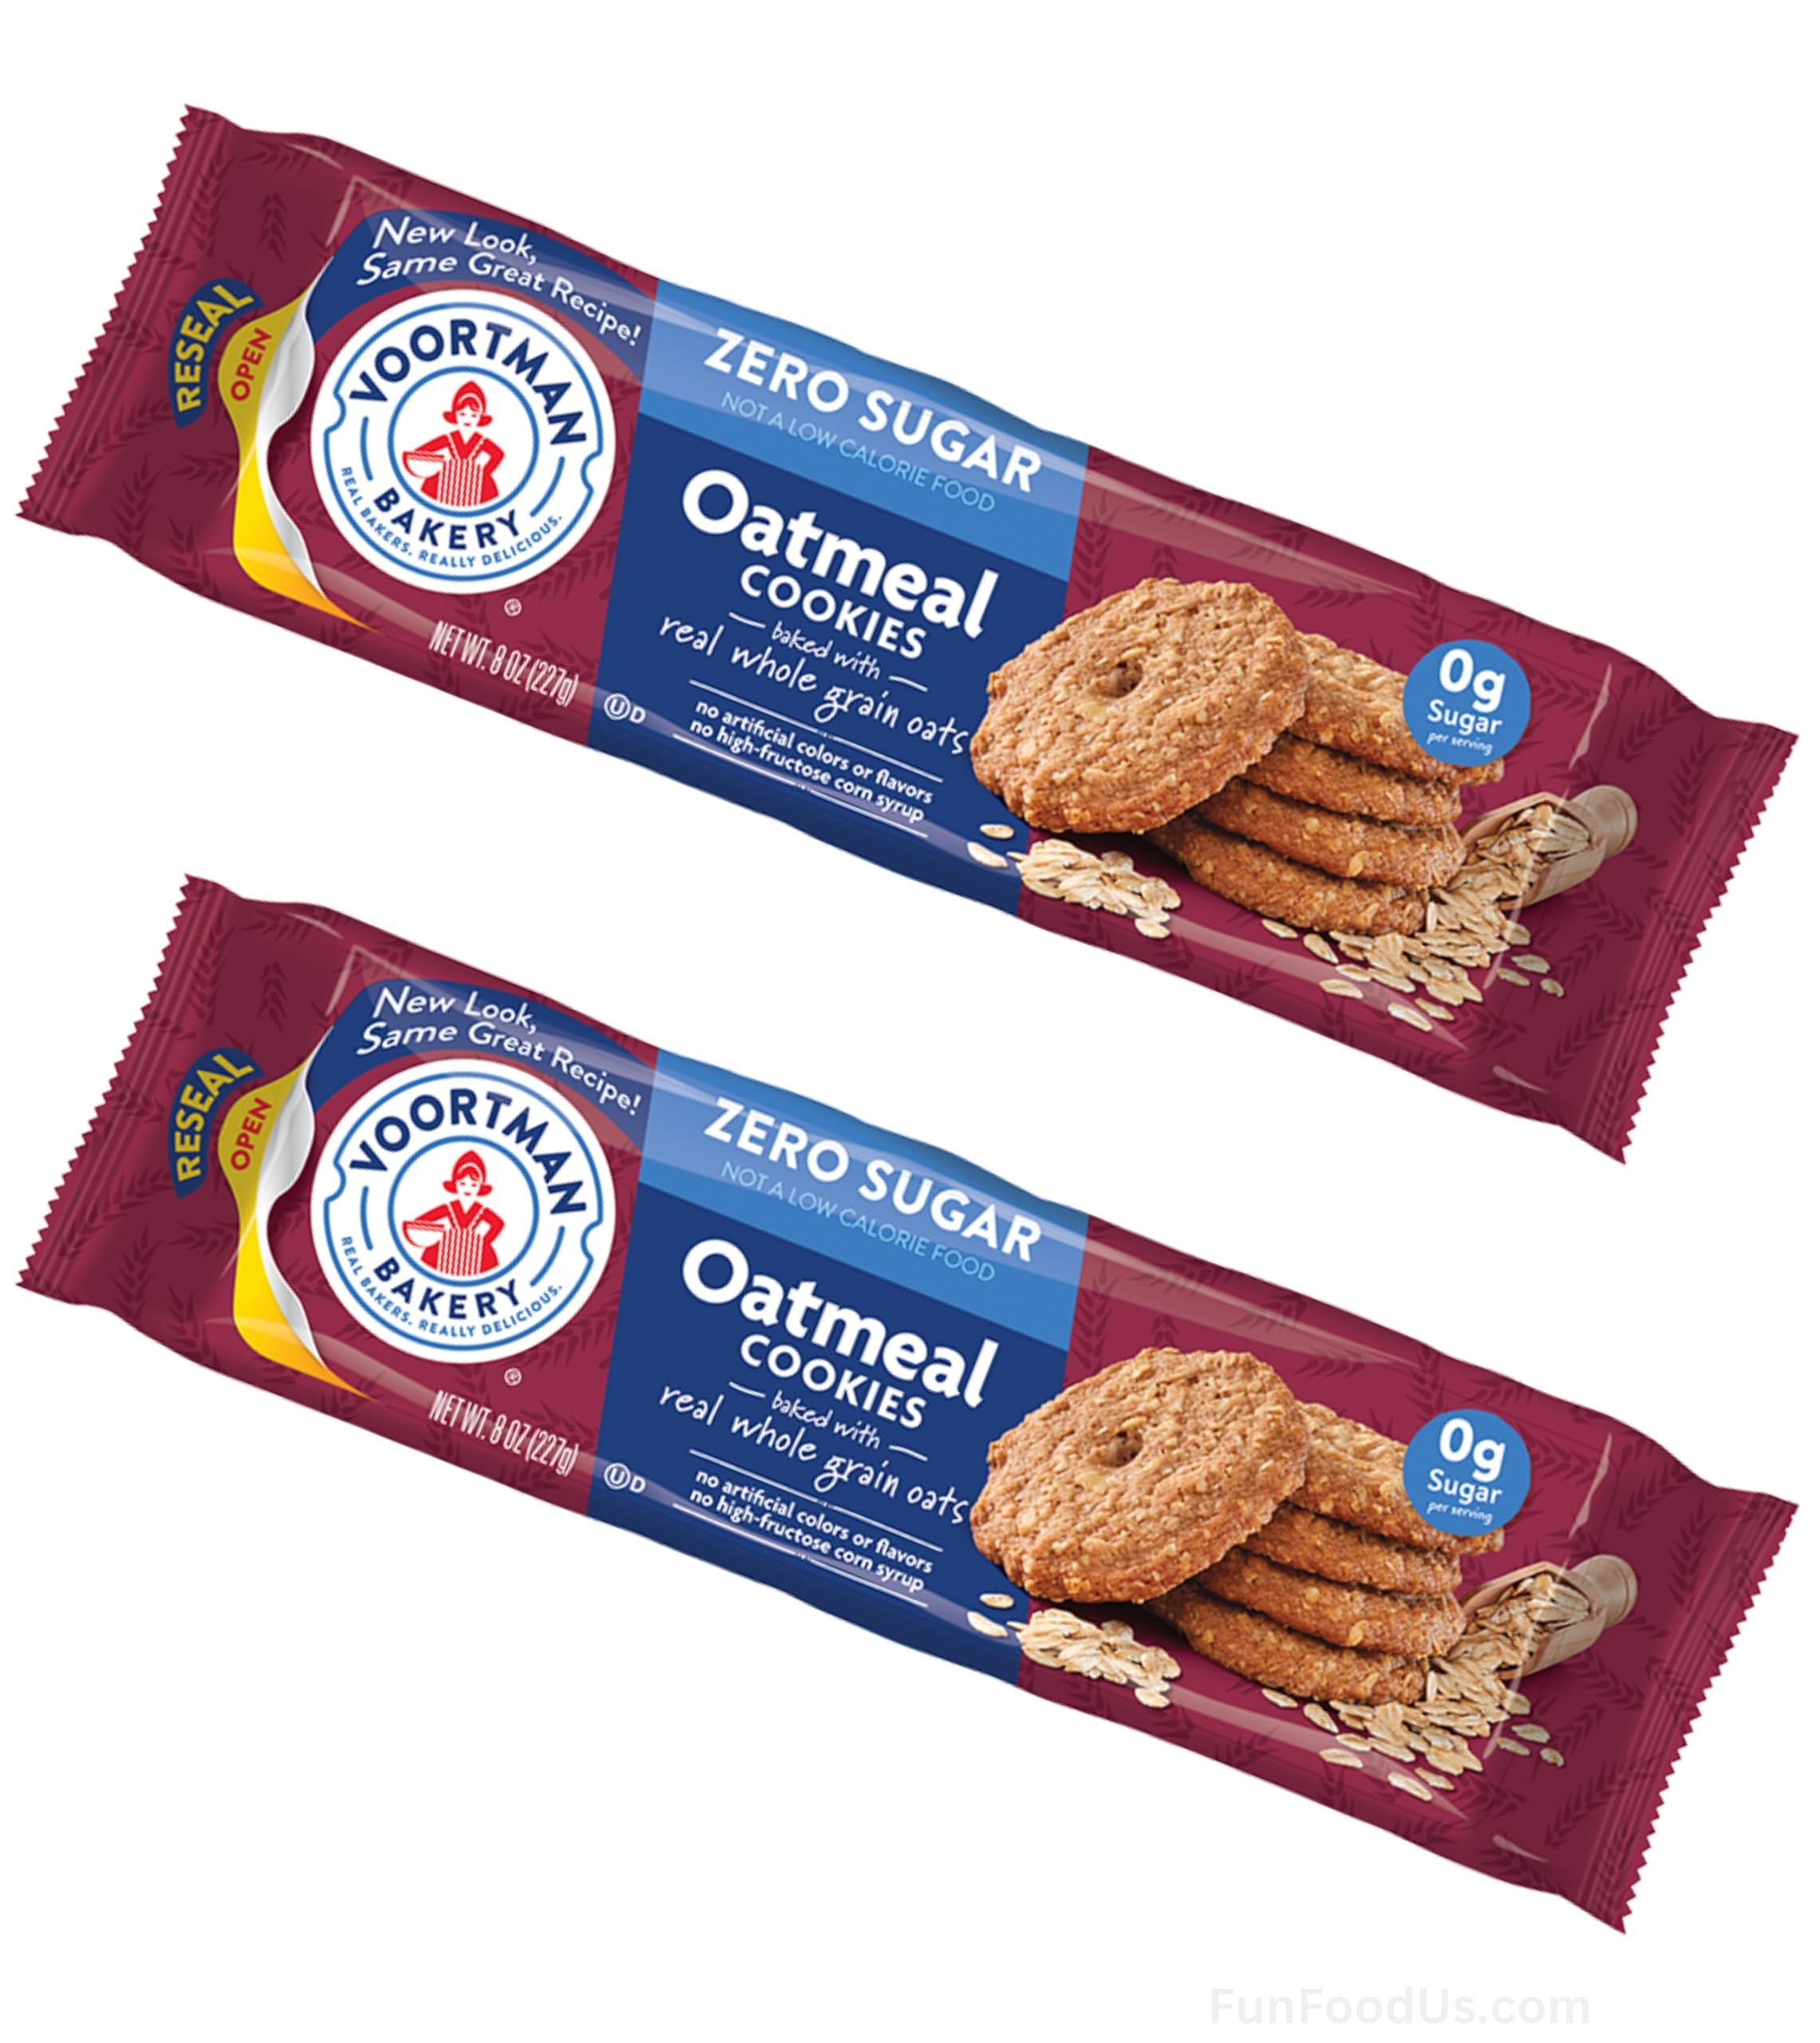
Item Name: #1 Zero Sugar Oatmeal Cookies (Pack of 2 x 8 Oz Ea) Made with Real Ingredients, Baked with Whole Grain Oats. Voortman Cookies
Bullet Point 1: Zero Sugar Oatmeal Cookies (Pack of 2 x 8 Oz Ea) Made with Real Ingredients, Baked with Whole Grain Oats. Voortman #1 Cookies in USA
Bullet Point 2: MADE BY REAL BAKERS: When it comes to taste and quality, having real bakers makes a difference! Our bakers take the time to perfect each and every original cookie recipe using wholesome ingredients
Bullet Point 3: NOTHING ARTIFICIAL: No artificial flavors, colors, high-fructose corn syrup, or trans-fats are ever added to our delectable baked goods
Bullet Point 4: Zero Sugar Oatmeal - Baked with whole grain oats! No artificial colors or flavors AND no high-fructose corn syrup. 20% Less Net Carbs Than Regular Cookies ...
Bullet Point 5: With no added sugar, our Sugar-Free Oatmeal cookies contain 20% less net carbs than regular cookies! MADE BY REAL BAKERS: When it comes to taste and quality!
Product Description: #1 sugar free brand in the U.S.* Our bakers take pride in these delicious sugar free Voortman cookies that taste just like you baked them at home. We’re using the same high-quality ingredients that you would find right in your very own kitchen. Voortman Sugar Free Cookies. Real bakers. Real ingredients. Really delicious! Baked with whole grain oats. No artificial colors or flavors AND no high-fructose corn syrup. 20% Less Net Carbs Than Regular Cookies!
Value: 2.0
Unit: Count

Price: 3.83